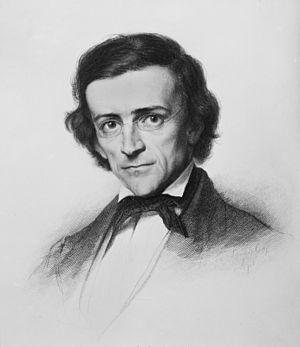
Le Parti progressiste allemand est un parti politique libéral allemand créé le 6 juin 1861 par des membres libéraux de la Chambre des députés de Prusse. C’est le premier parti moderne et doté d’un programme dans l’histoire allemande, et le principal groupe de la chambre entre 1861 et 1865. Il y est fermement opposé à Otto von Bismarck.